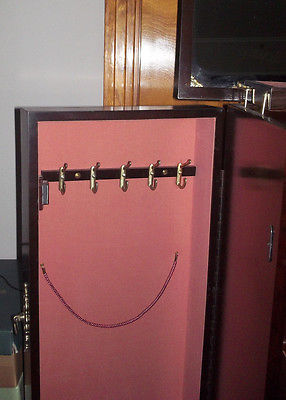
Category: cabinet